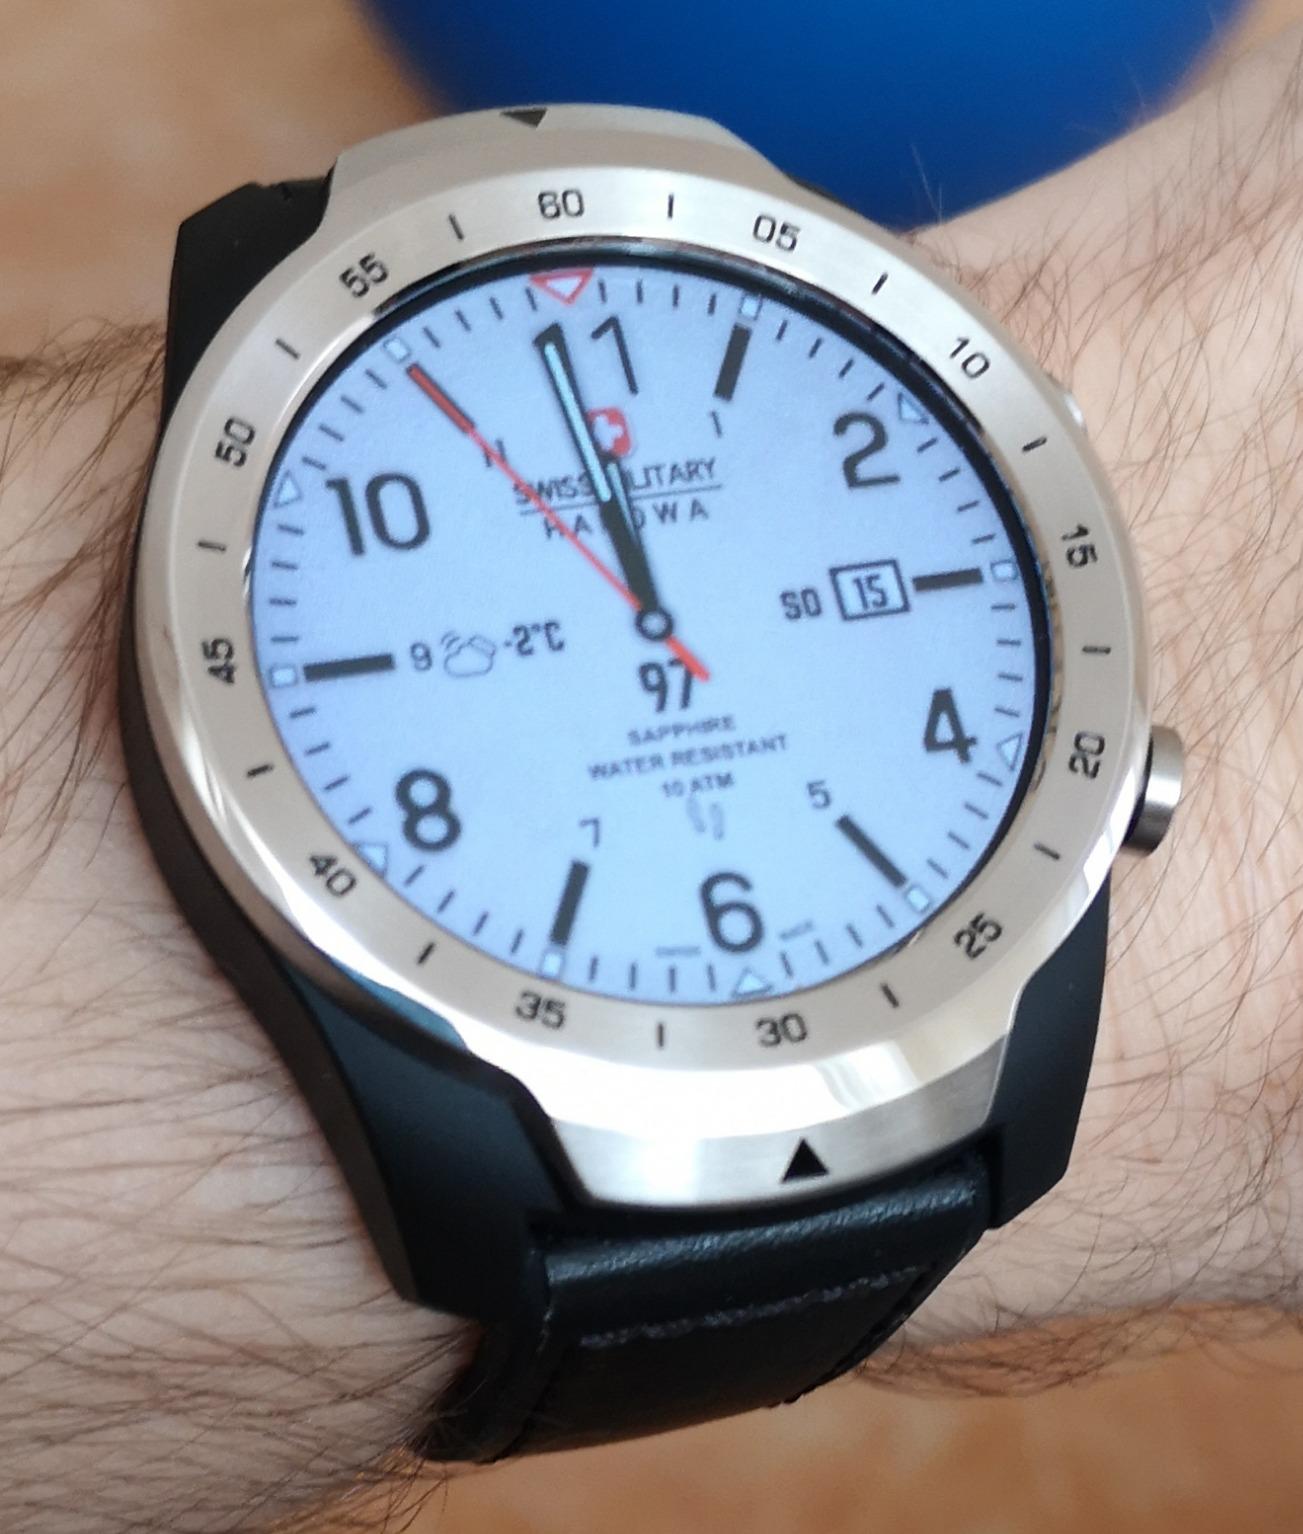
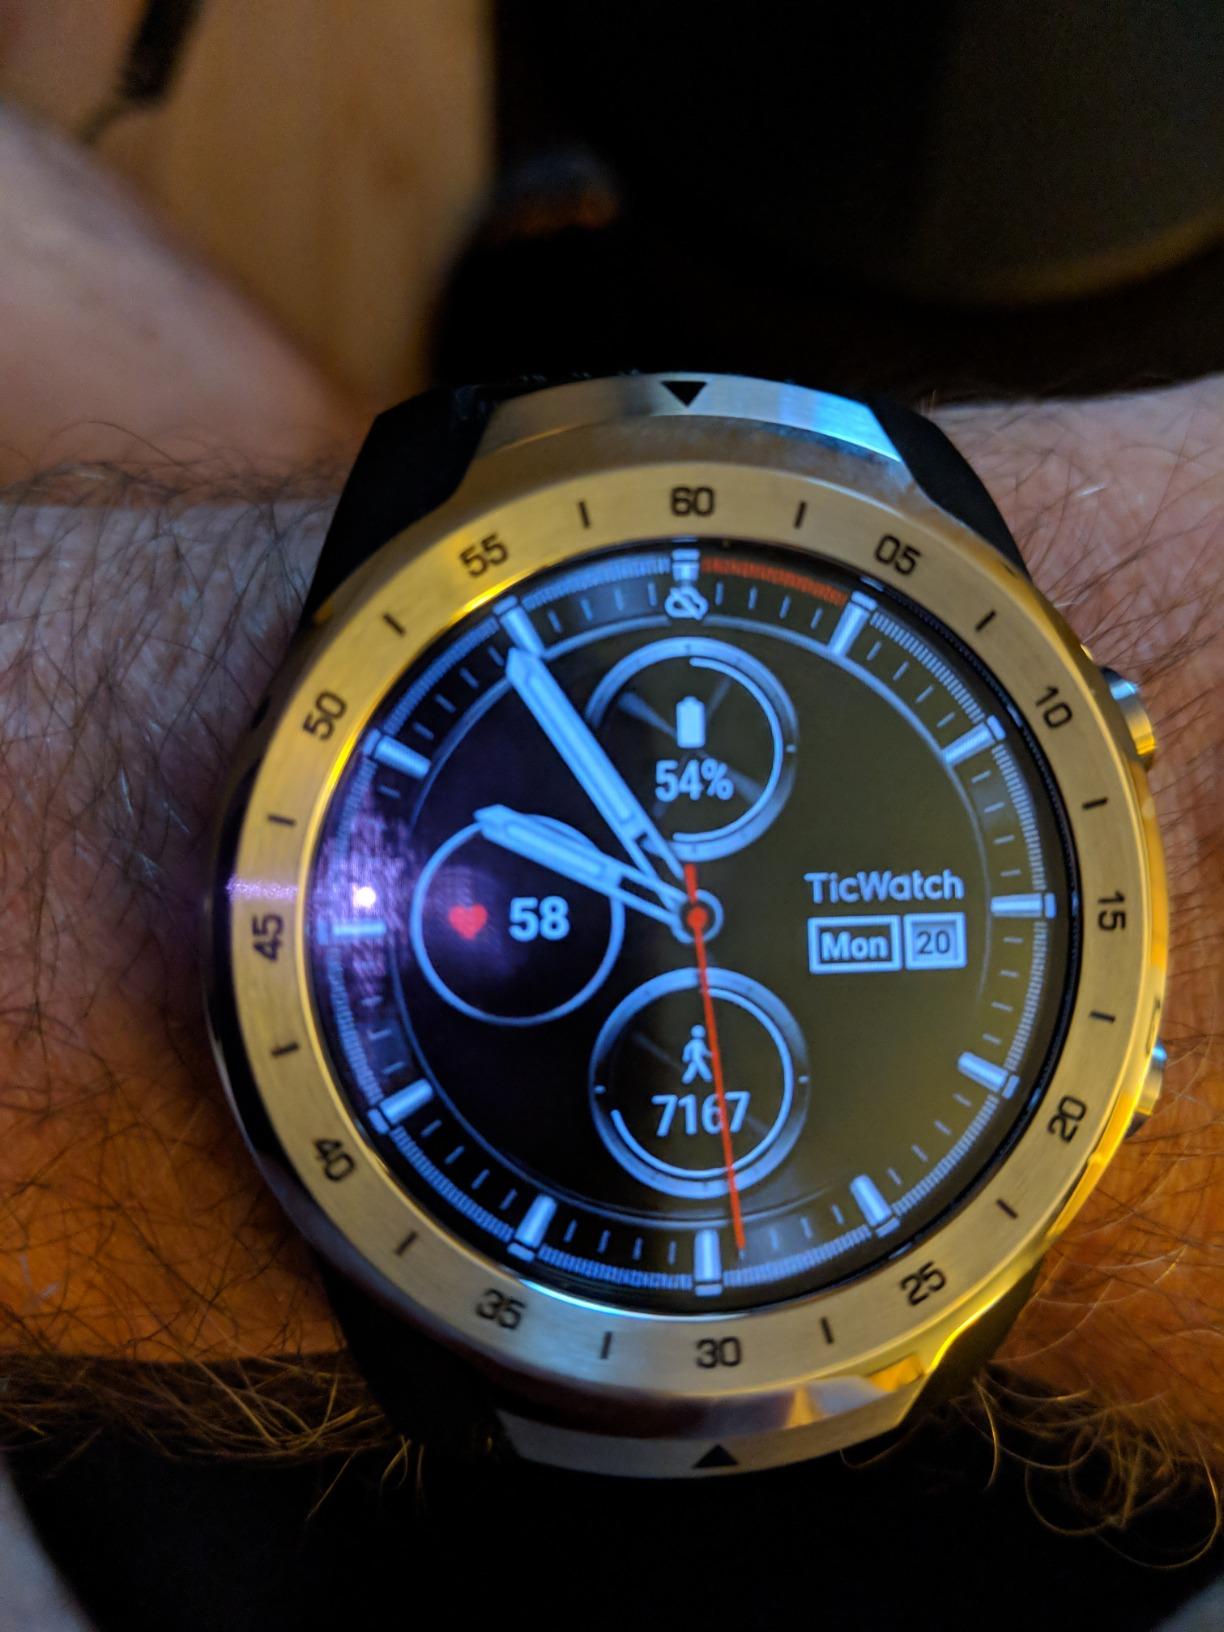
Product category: smartwatch
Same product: yes